Point of sale

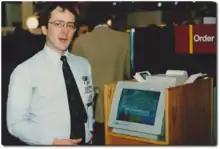
In 1986, Gene Mosher introduced the first graphical point of sale software

In 1986, Gene Mosher introduced the first graphical point of sale software featuring a touchscreen interface under the ViewTouch trademark on the 16-bit Atari 520ST color computer. It featured a color touchscreen widget-driven interface that allowed configuration of widgets representing menu items without low level programming. The ViewTouch point of sale software was first demonstrated in public at Fall Comdex, 1986, in Las Vegas, Nevada, to large crowds visiting the Atari Computer booth. This was the first commercially available POS system with a widget-driven color graphic touch screen interface and was installed in several restaurants in the US and Canada.